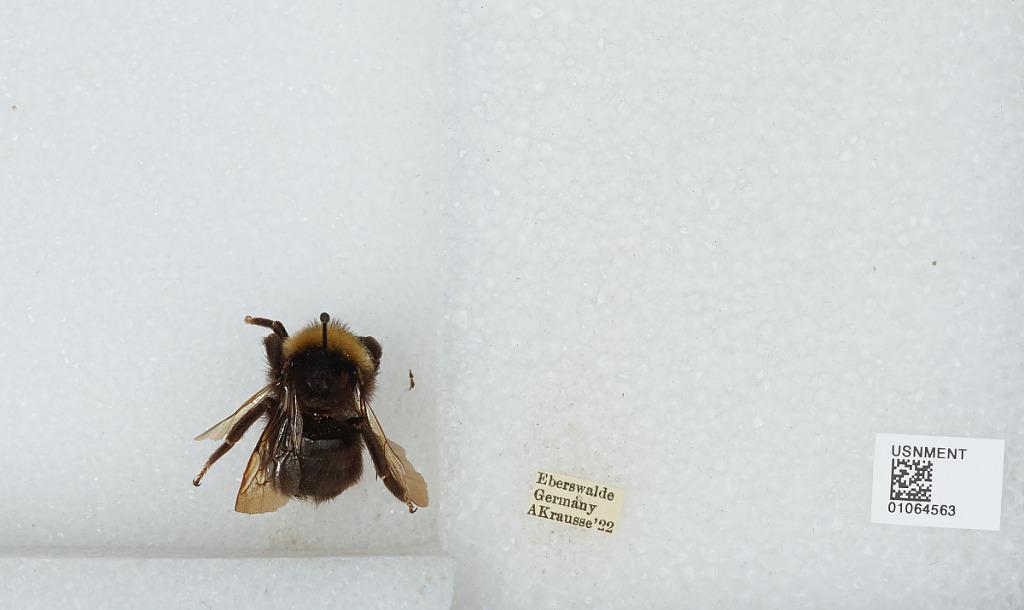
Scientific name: Bombus sp.
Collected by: A. Krausse
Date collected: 1922--
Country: Germany
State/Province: Brandenburg
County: Barnim
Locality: Eberswalde
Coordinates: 52.8356, 13.8182